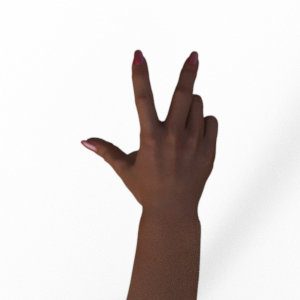
Label: scissors